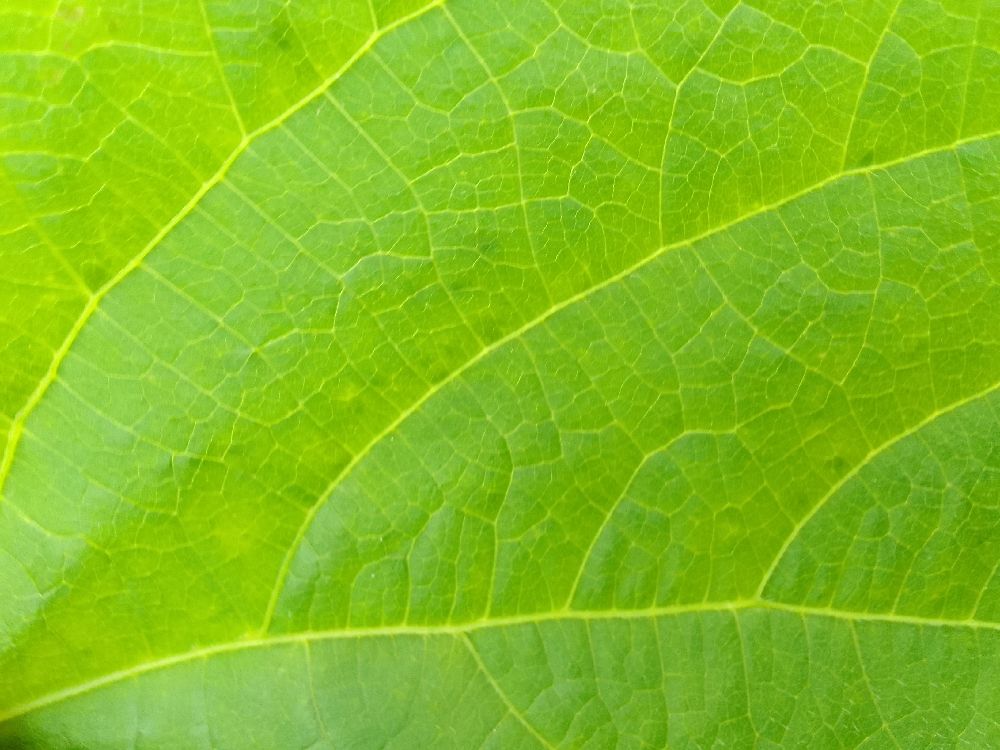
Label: healthy